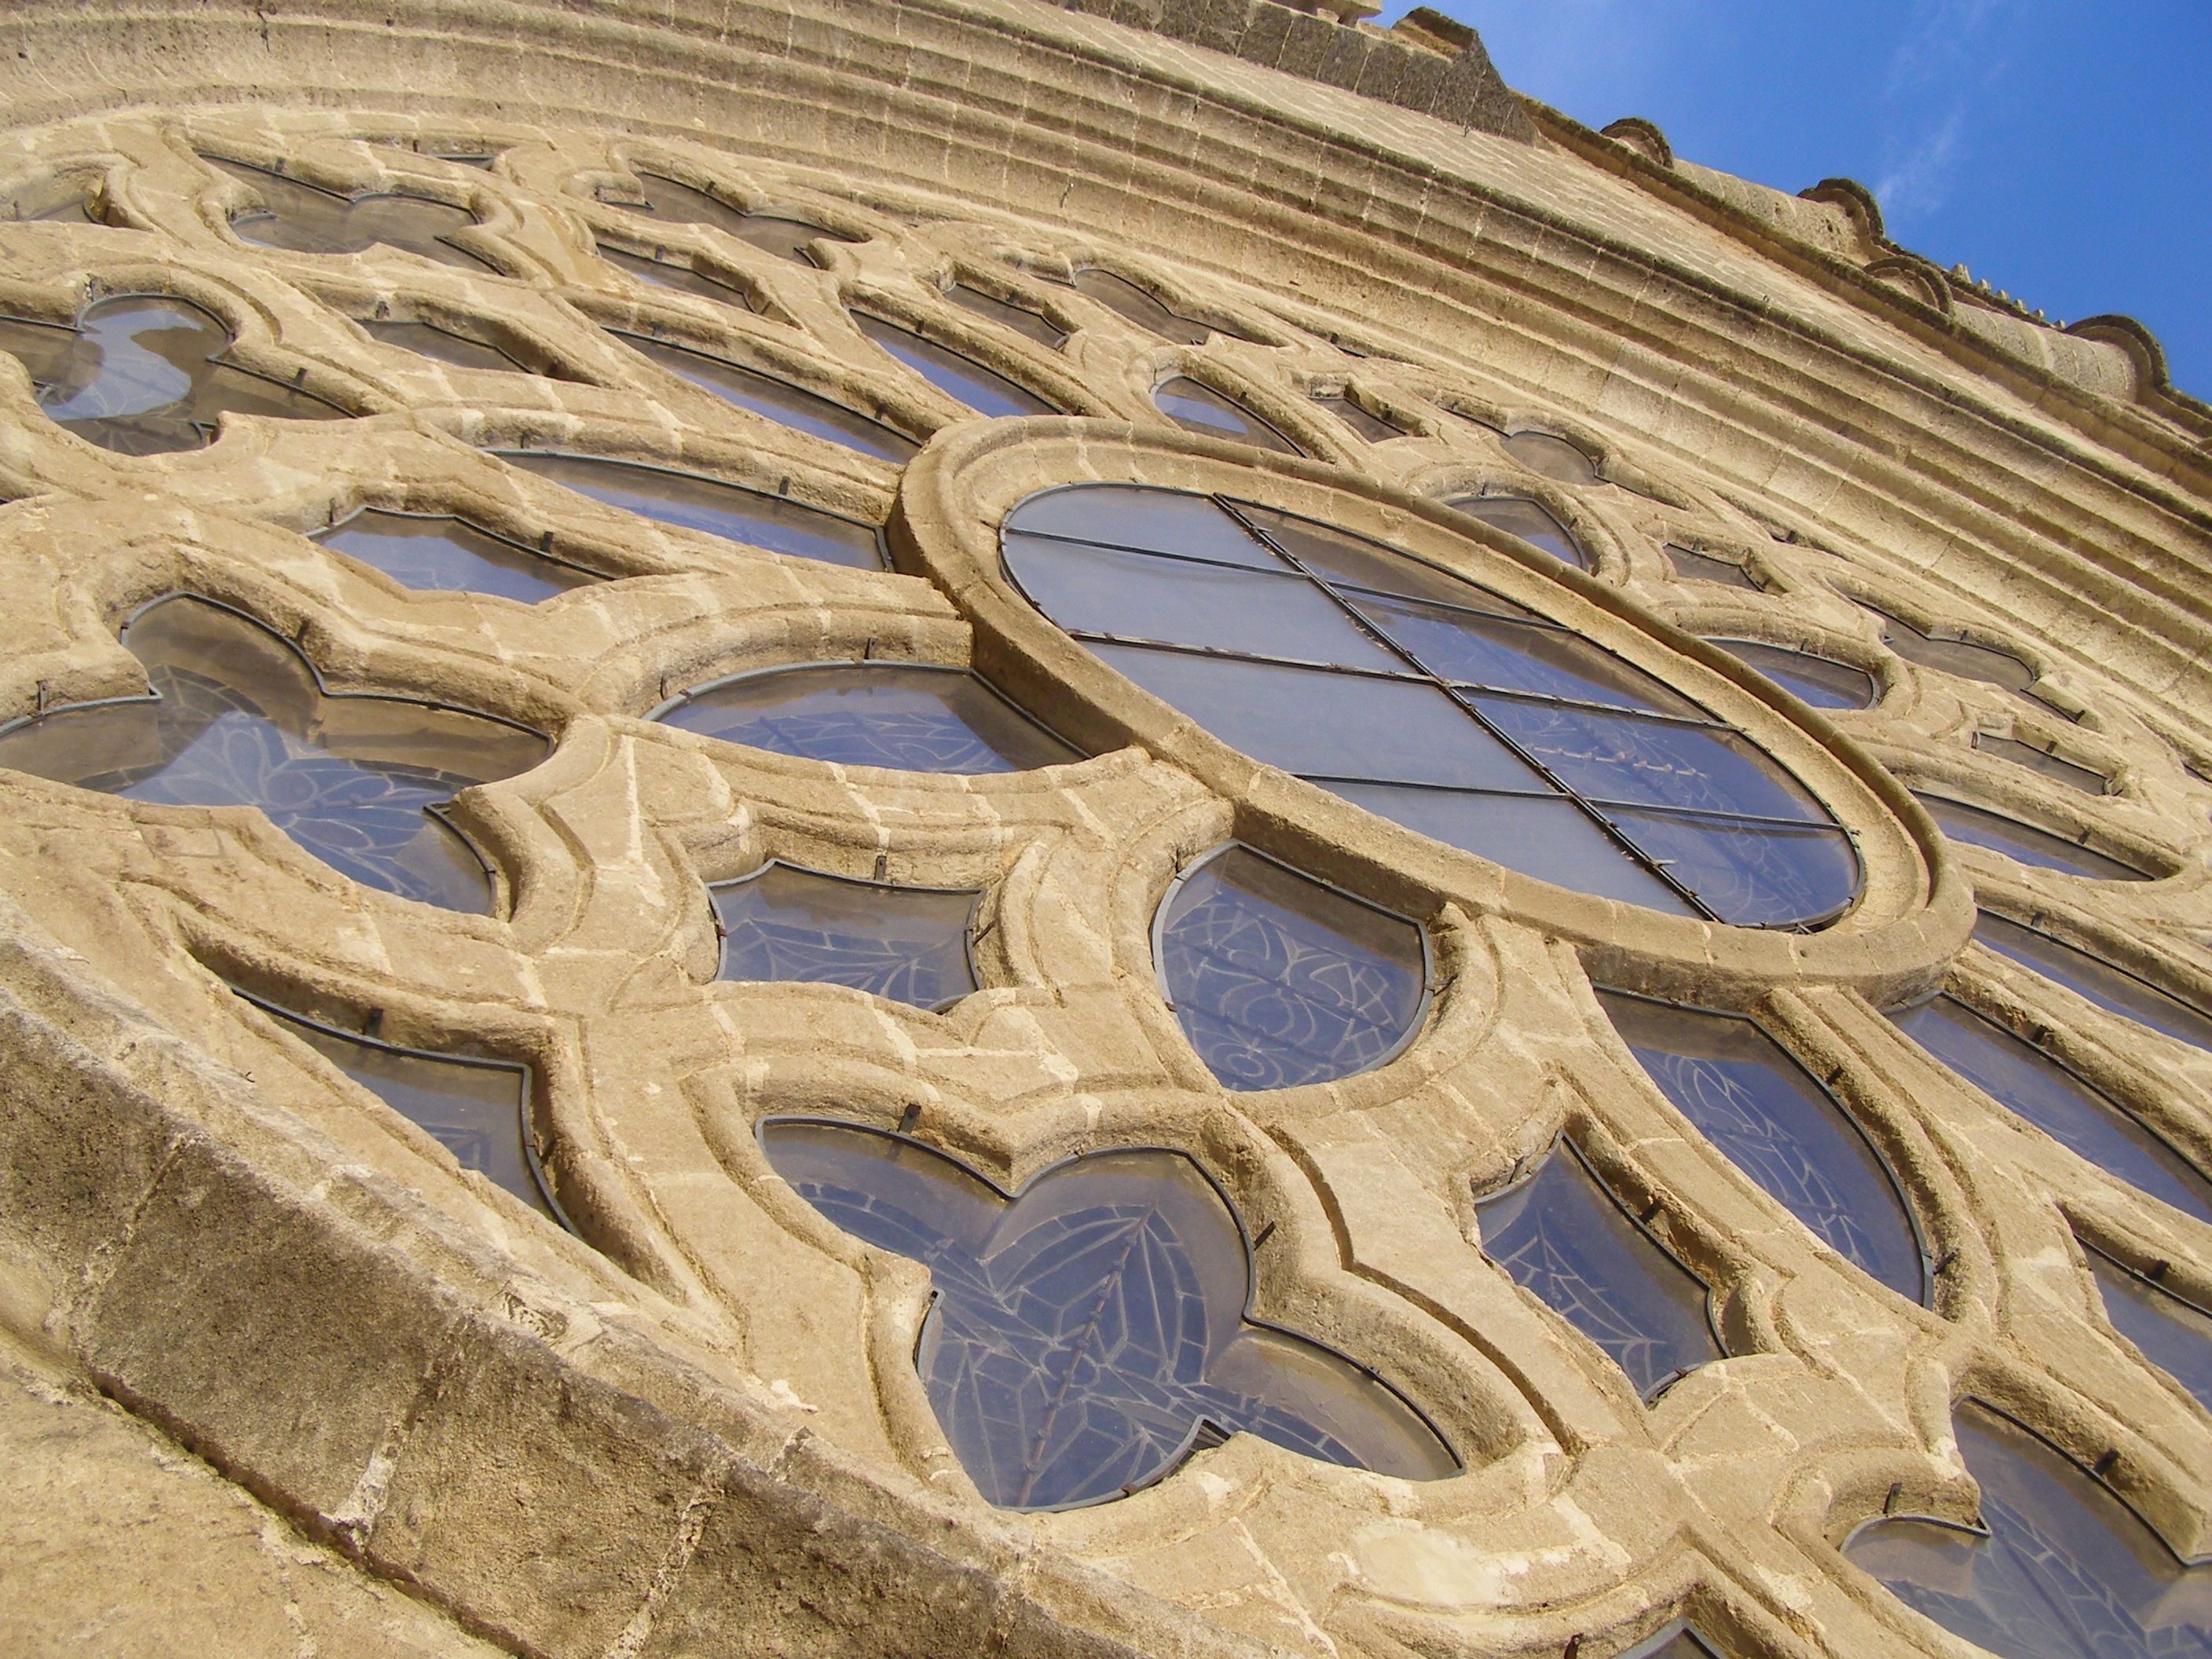
sand, architecture, structure, wood, church, cathedral, sculpture, art, seville, carving, relief, rosette, stained glass window, stone carving, ancient history, outdoor structure